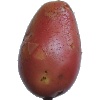
Label: Potato Red Washed 1